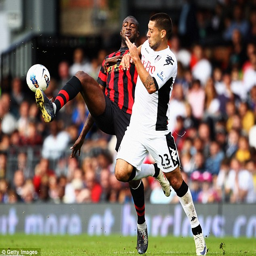
long legs : footballer managed to keep the ball away from footballer